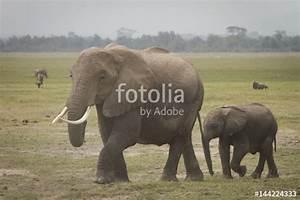
elephant